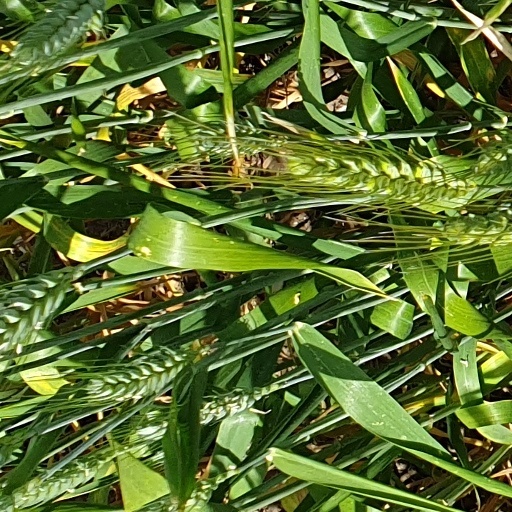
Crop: wheat